Kitten

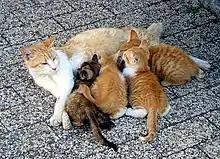
A litter of kittens suckling their mother

Within the first two days after birth, kittens acquire passive immunity from their mother's milk. Milk within the first few days of parturition is called colostrum, and contains high concentrations of immunoglobulins. These include immunoglobulin A and immunoglobulin G which cross the intestinal barrier of the neonate. The immunoglobulins and growth factors found in the colostrum begin to establish and strengthen the weak immune system of the offspring. Kittens are able to chew solid food around 5–6 weeks after birth, and it is recommended that 30% of their diet should consist of solid food at this time. The kitten remains on the mother's milk until around eight weeks of age when weaning is complete and a diet of solid food is the primary food source.